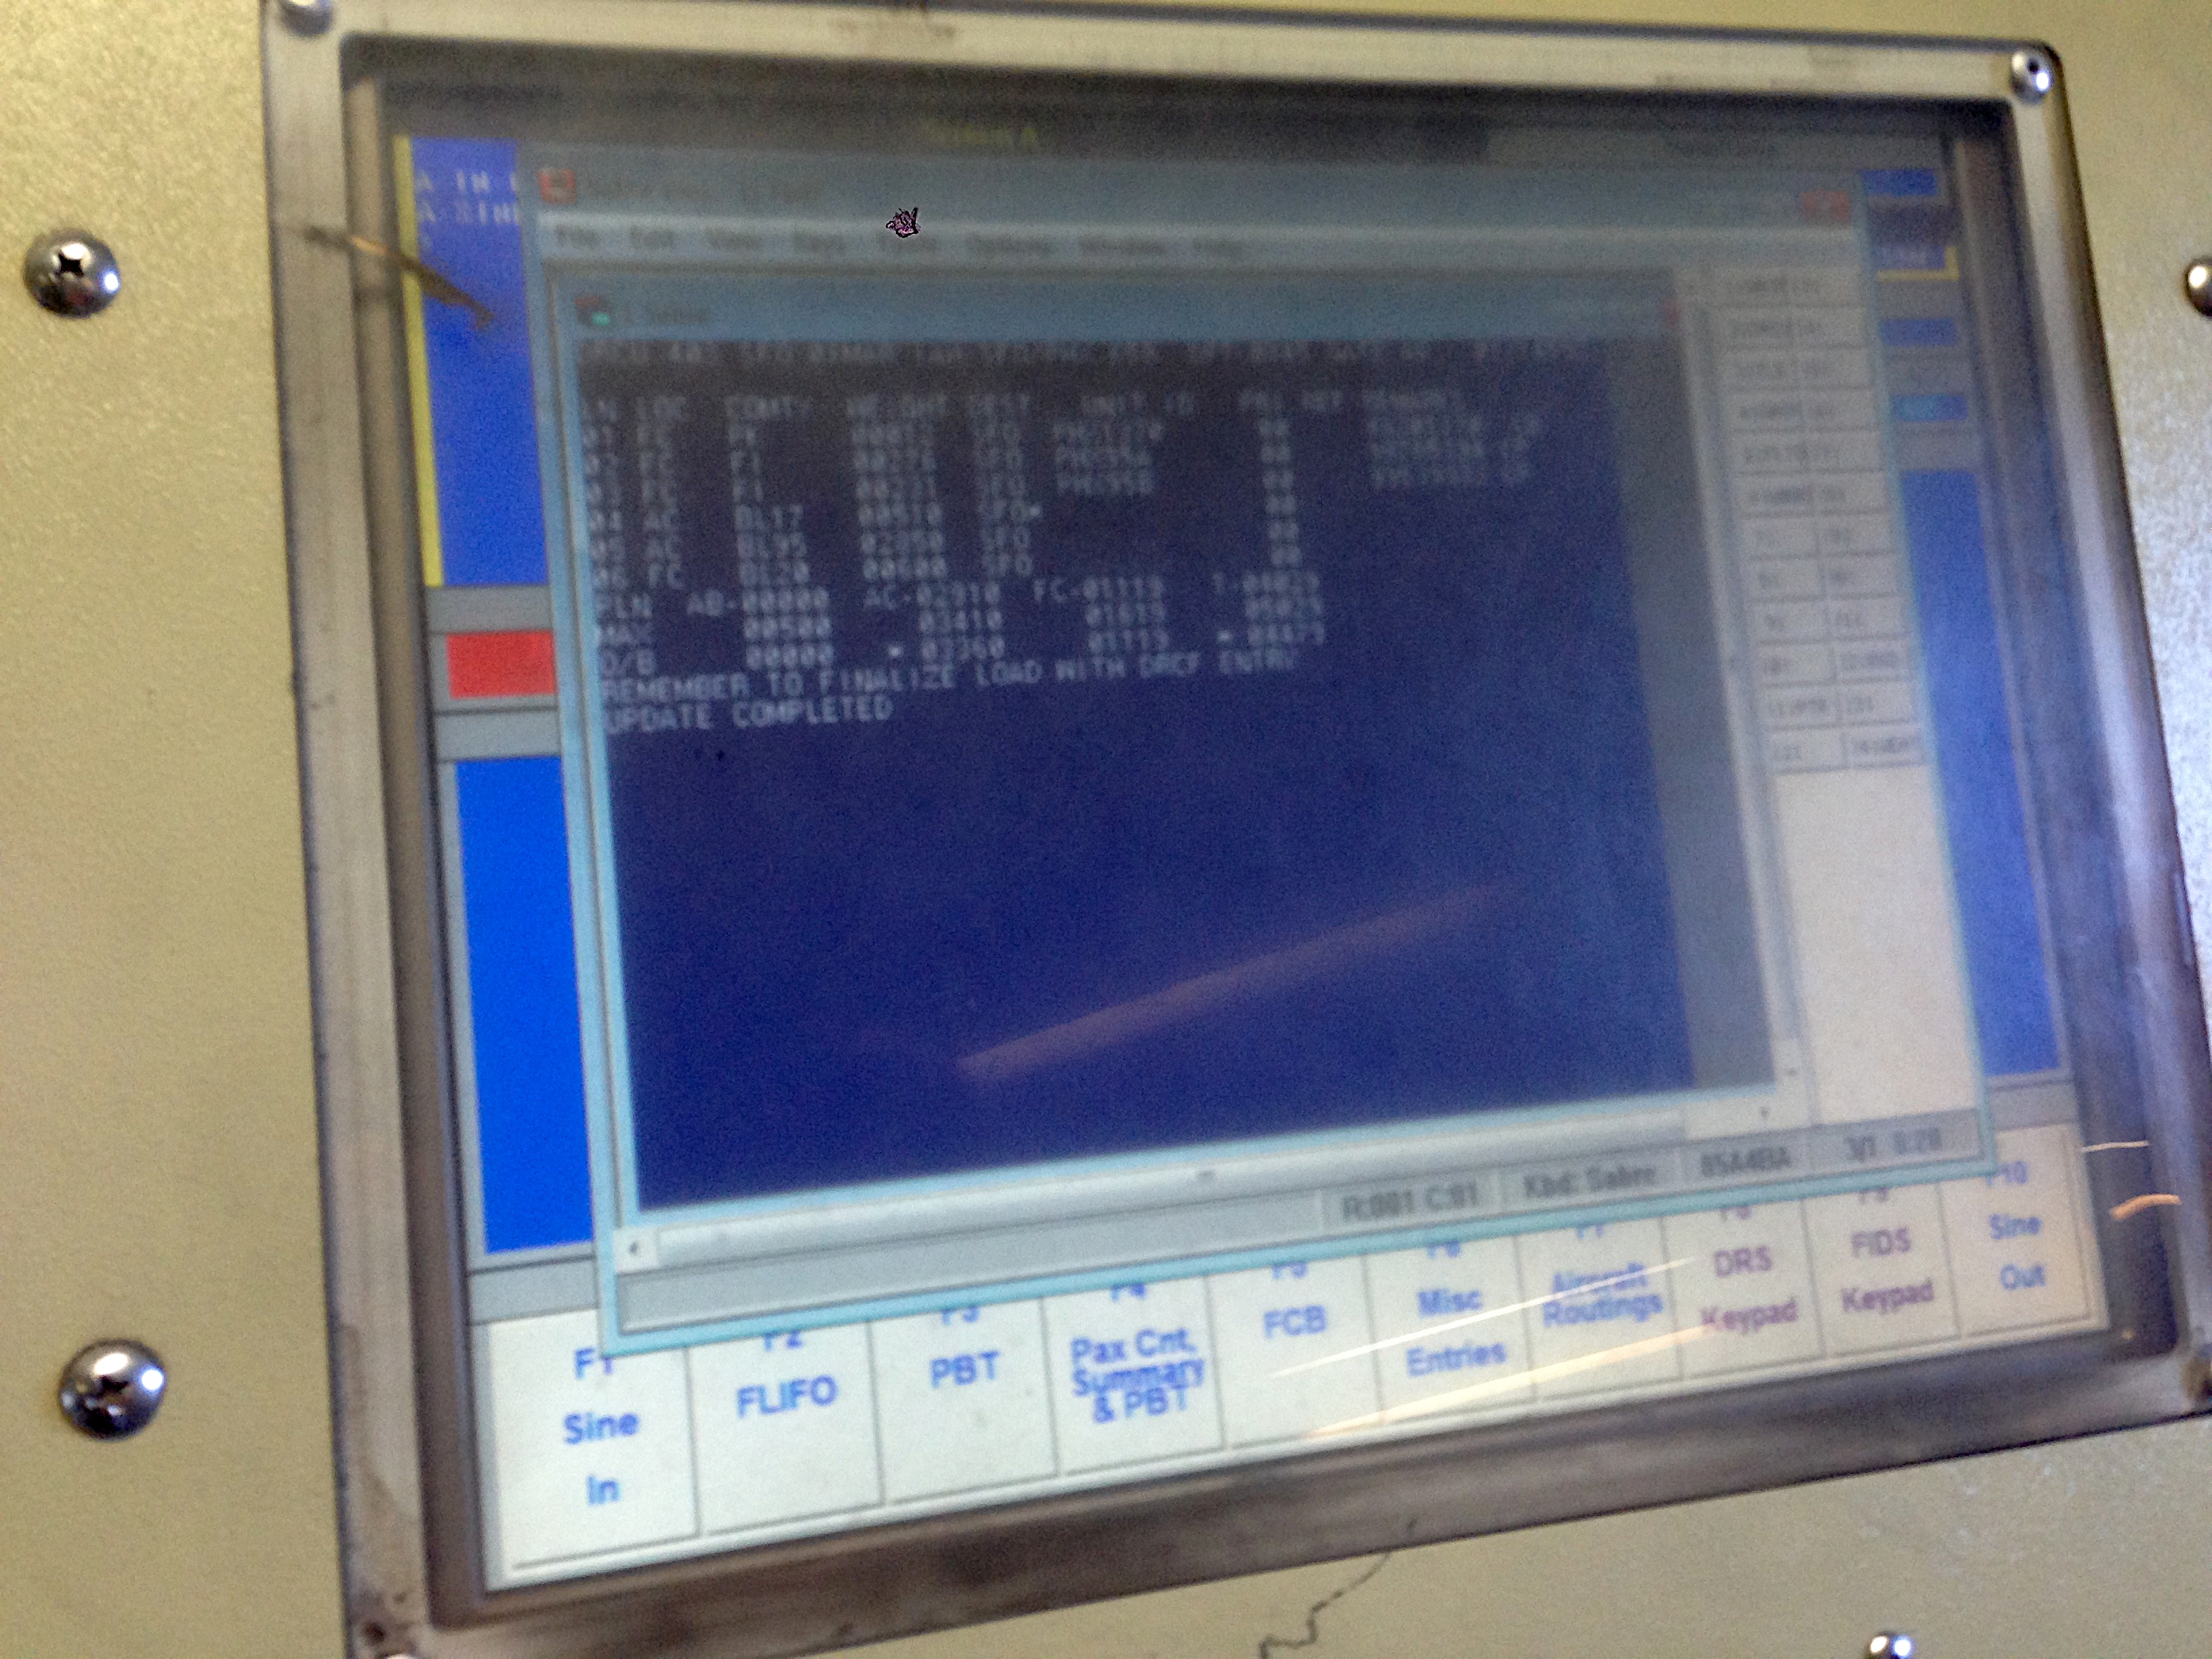
technology, gadget, machine, asia13, multimedia, display device